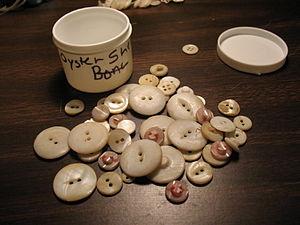
Unionidae est une famille de mollusques bivalves d'eau douce appartenant à l'ordre monophylétique des Unionoida.